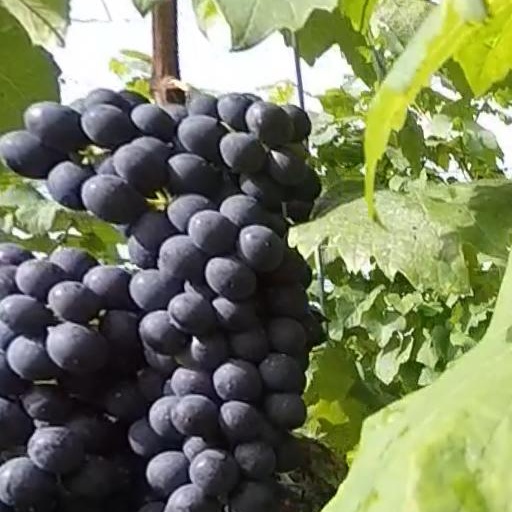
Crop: grape